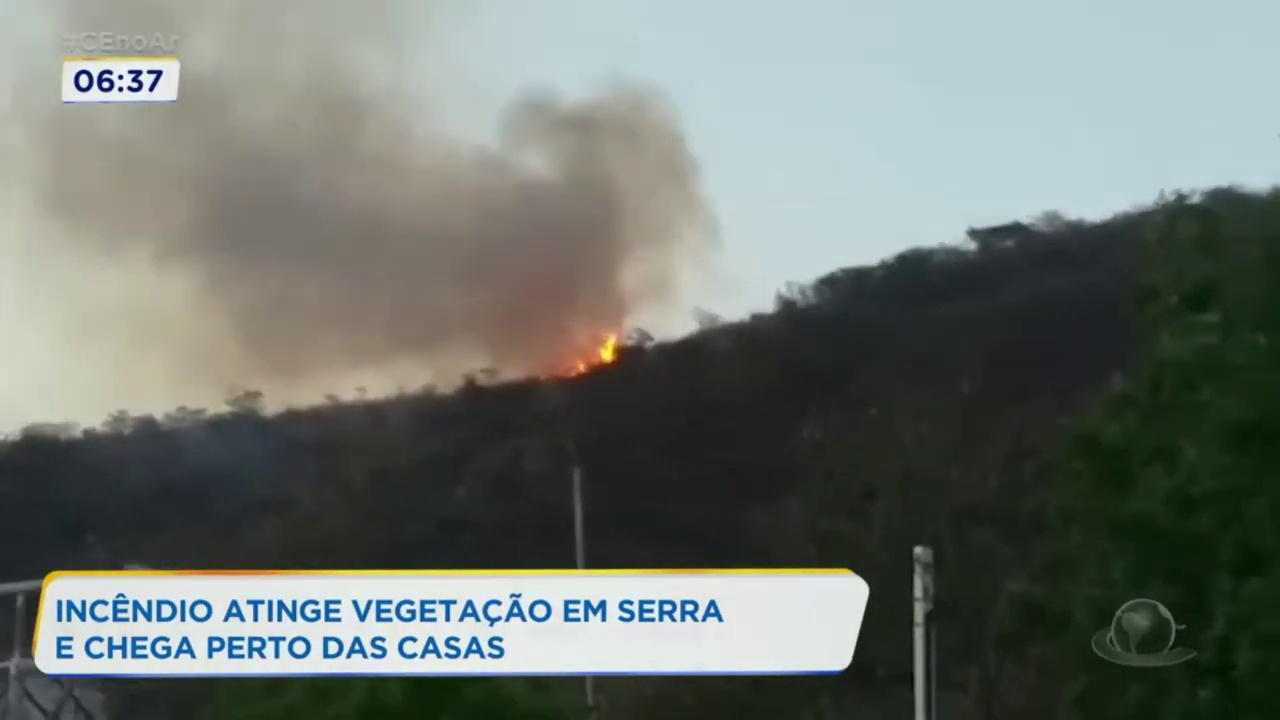
Fire: yes
Smoke: yes